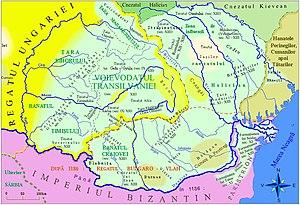
L’histoire de la Roumanie, en tant qu'État moderne, ne commence réellement qu'avec la création des Principautés unies de Moldavie et de Valachie en 1859. Cependant, l'histoire des pays où évoluent les roumanophones remonte à l'Antiquité et comprend des territoires plus vastes que la Roumanie actuelle.
L’origine des roumanophones et même leur définition actuelle sont sujets, dans les sciences historiques, humaines et linguistiques, à des controverses découlant de deux problématiques :
Le terme Roumains a plusieurs acceptions. Il peut désigner les citoyens de la Roumanie et eux seuls, quelles que soient leurs langues ou leur cultures. Le terme peut aussi désigner les Roumains au sens d'ethnie, qu'ils vivent en Roumanie, en Moldavie, dans d'autres pays ou qu'ils fassent partie de la diaspora. Les Roumains au sens d'ethnie, ainsi que les différentes minorités nationales, sont donc considérés comme des Roumains selon la définition considérée.
En français, le mot valachie, prononcé, et parfois écrit « valaquie » est une dénomination polysémique, pouvant être :